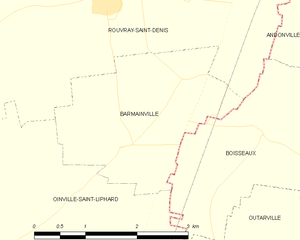
Carte de Barmainville et des communes limitrophes.
Barmainville est une commune française située dans le département d'Eure-et-Loir en région Centre-Val de Loire.